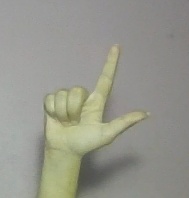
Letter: laam